Radu the Handsome

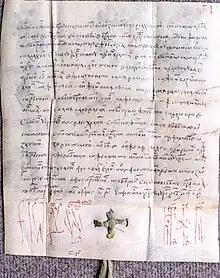
Writ issued on 14 October 1465 by Radu cel Frumos from his residence in Bucharest

In November 1447, John Hunyadi launched an attack against Wallachia due to its alliance with the Ottomans by the treaties signed by Vlad II Dracul and his duplicity in Varna Campaign (1444). Radu's father fled, but Mircea II was captured by boyars from Târgoviște and was blinded with a red-hot poker before being buried alive. A short time after their father was captured and killed by the forces of John Hunyadi, Vlad III was released in 1448 and was the Ottoman Turks' candidate for the throne of Wallachia, the first of a succession of times he would hold the throne, this first time for only a matter of months.